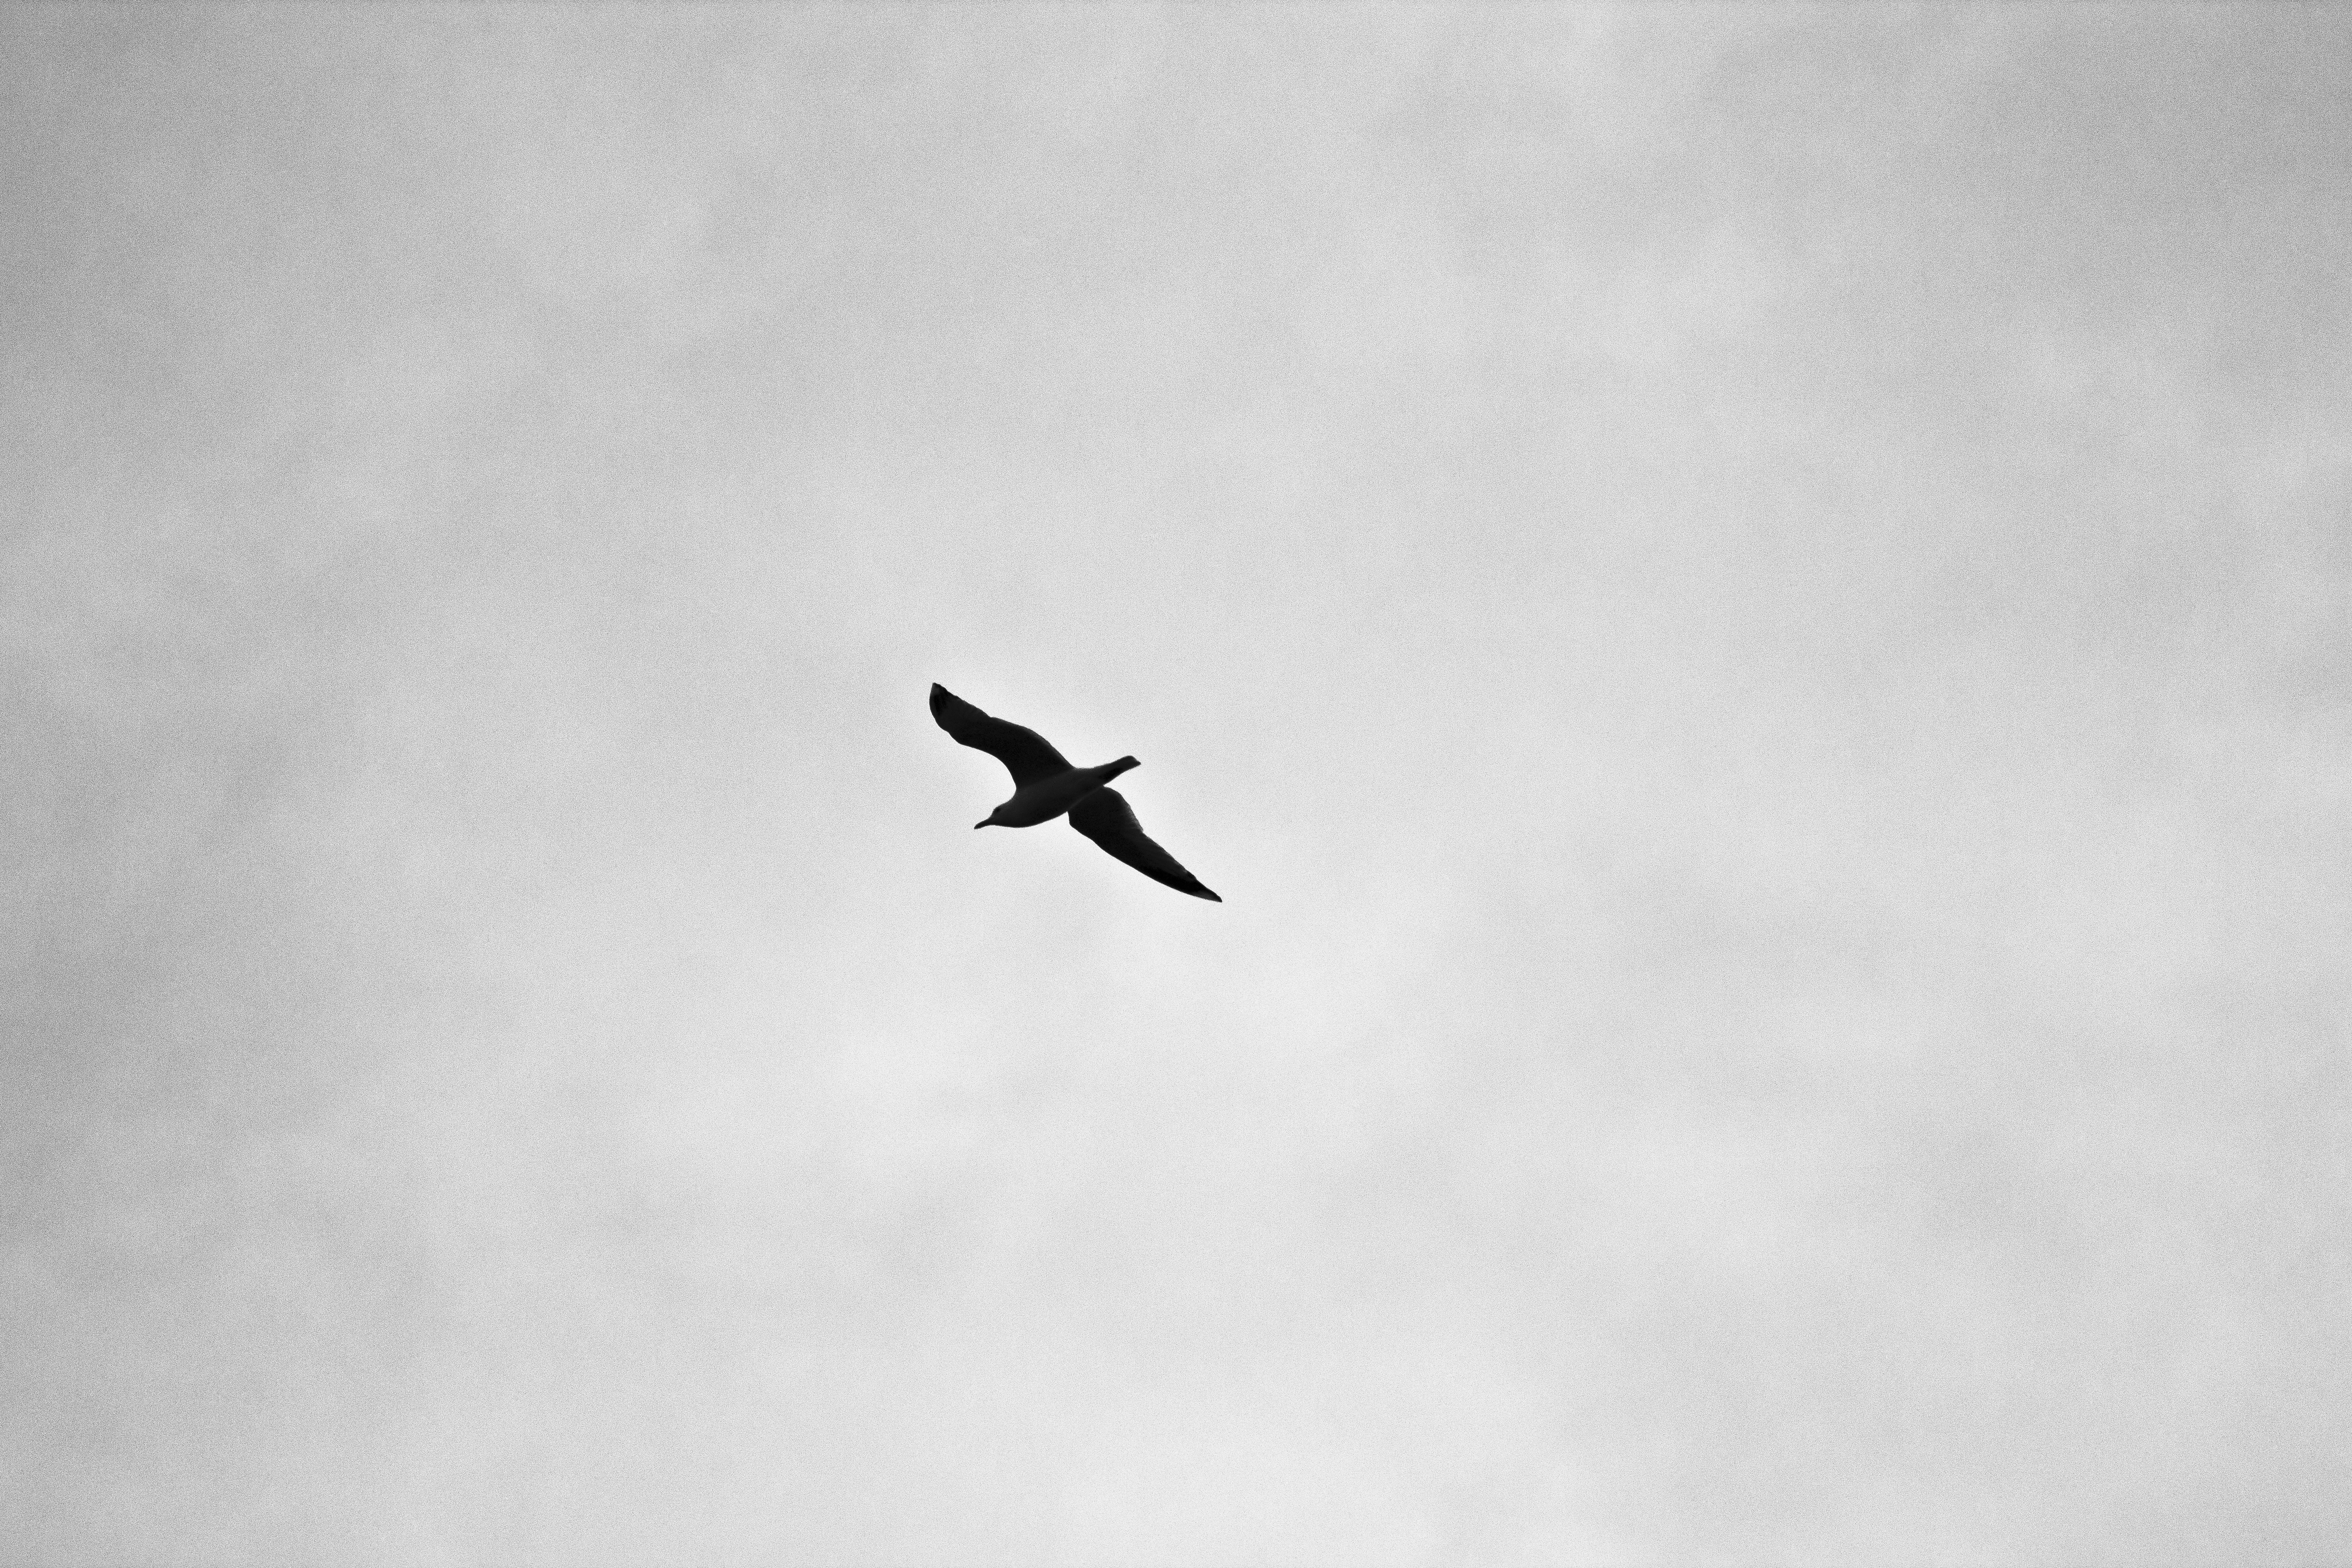
silhouette, bird, wing, cloud, black and white, sky, animal, flying, airplane, aircraft, vehicle, aviation, flight, monochrome, monochrome photography, atmosphere of earth, royalty free images